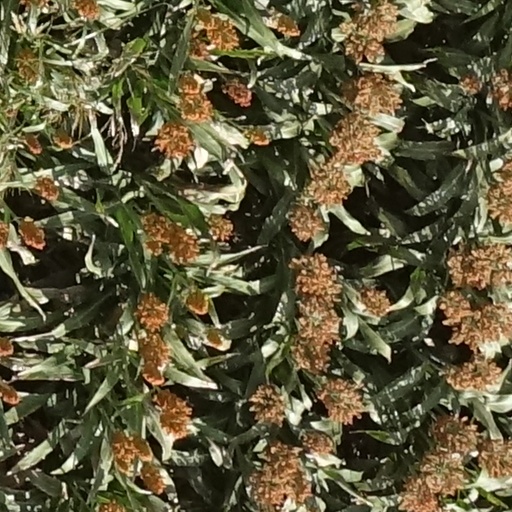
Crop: sorghum